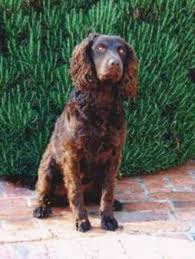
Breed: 202-n000028-curly_coated_retriever